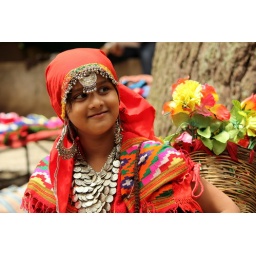
A cute little girl dressed up in a typical Himachal Pradesh dress in Manali was posing with lot of pride..